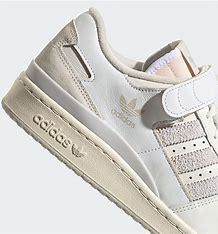
Brand: Adidas
Model: Forum